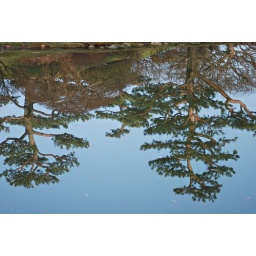
clear reflection of two pine tree in water 5+ full